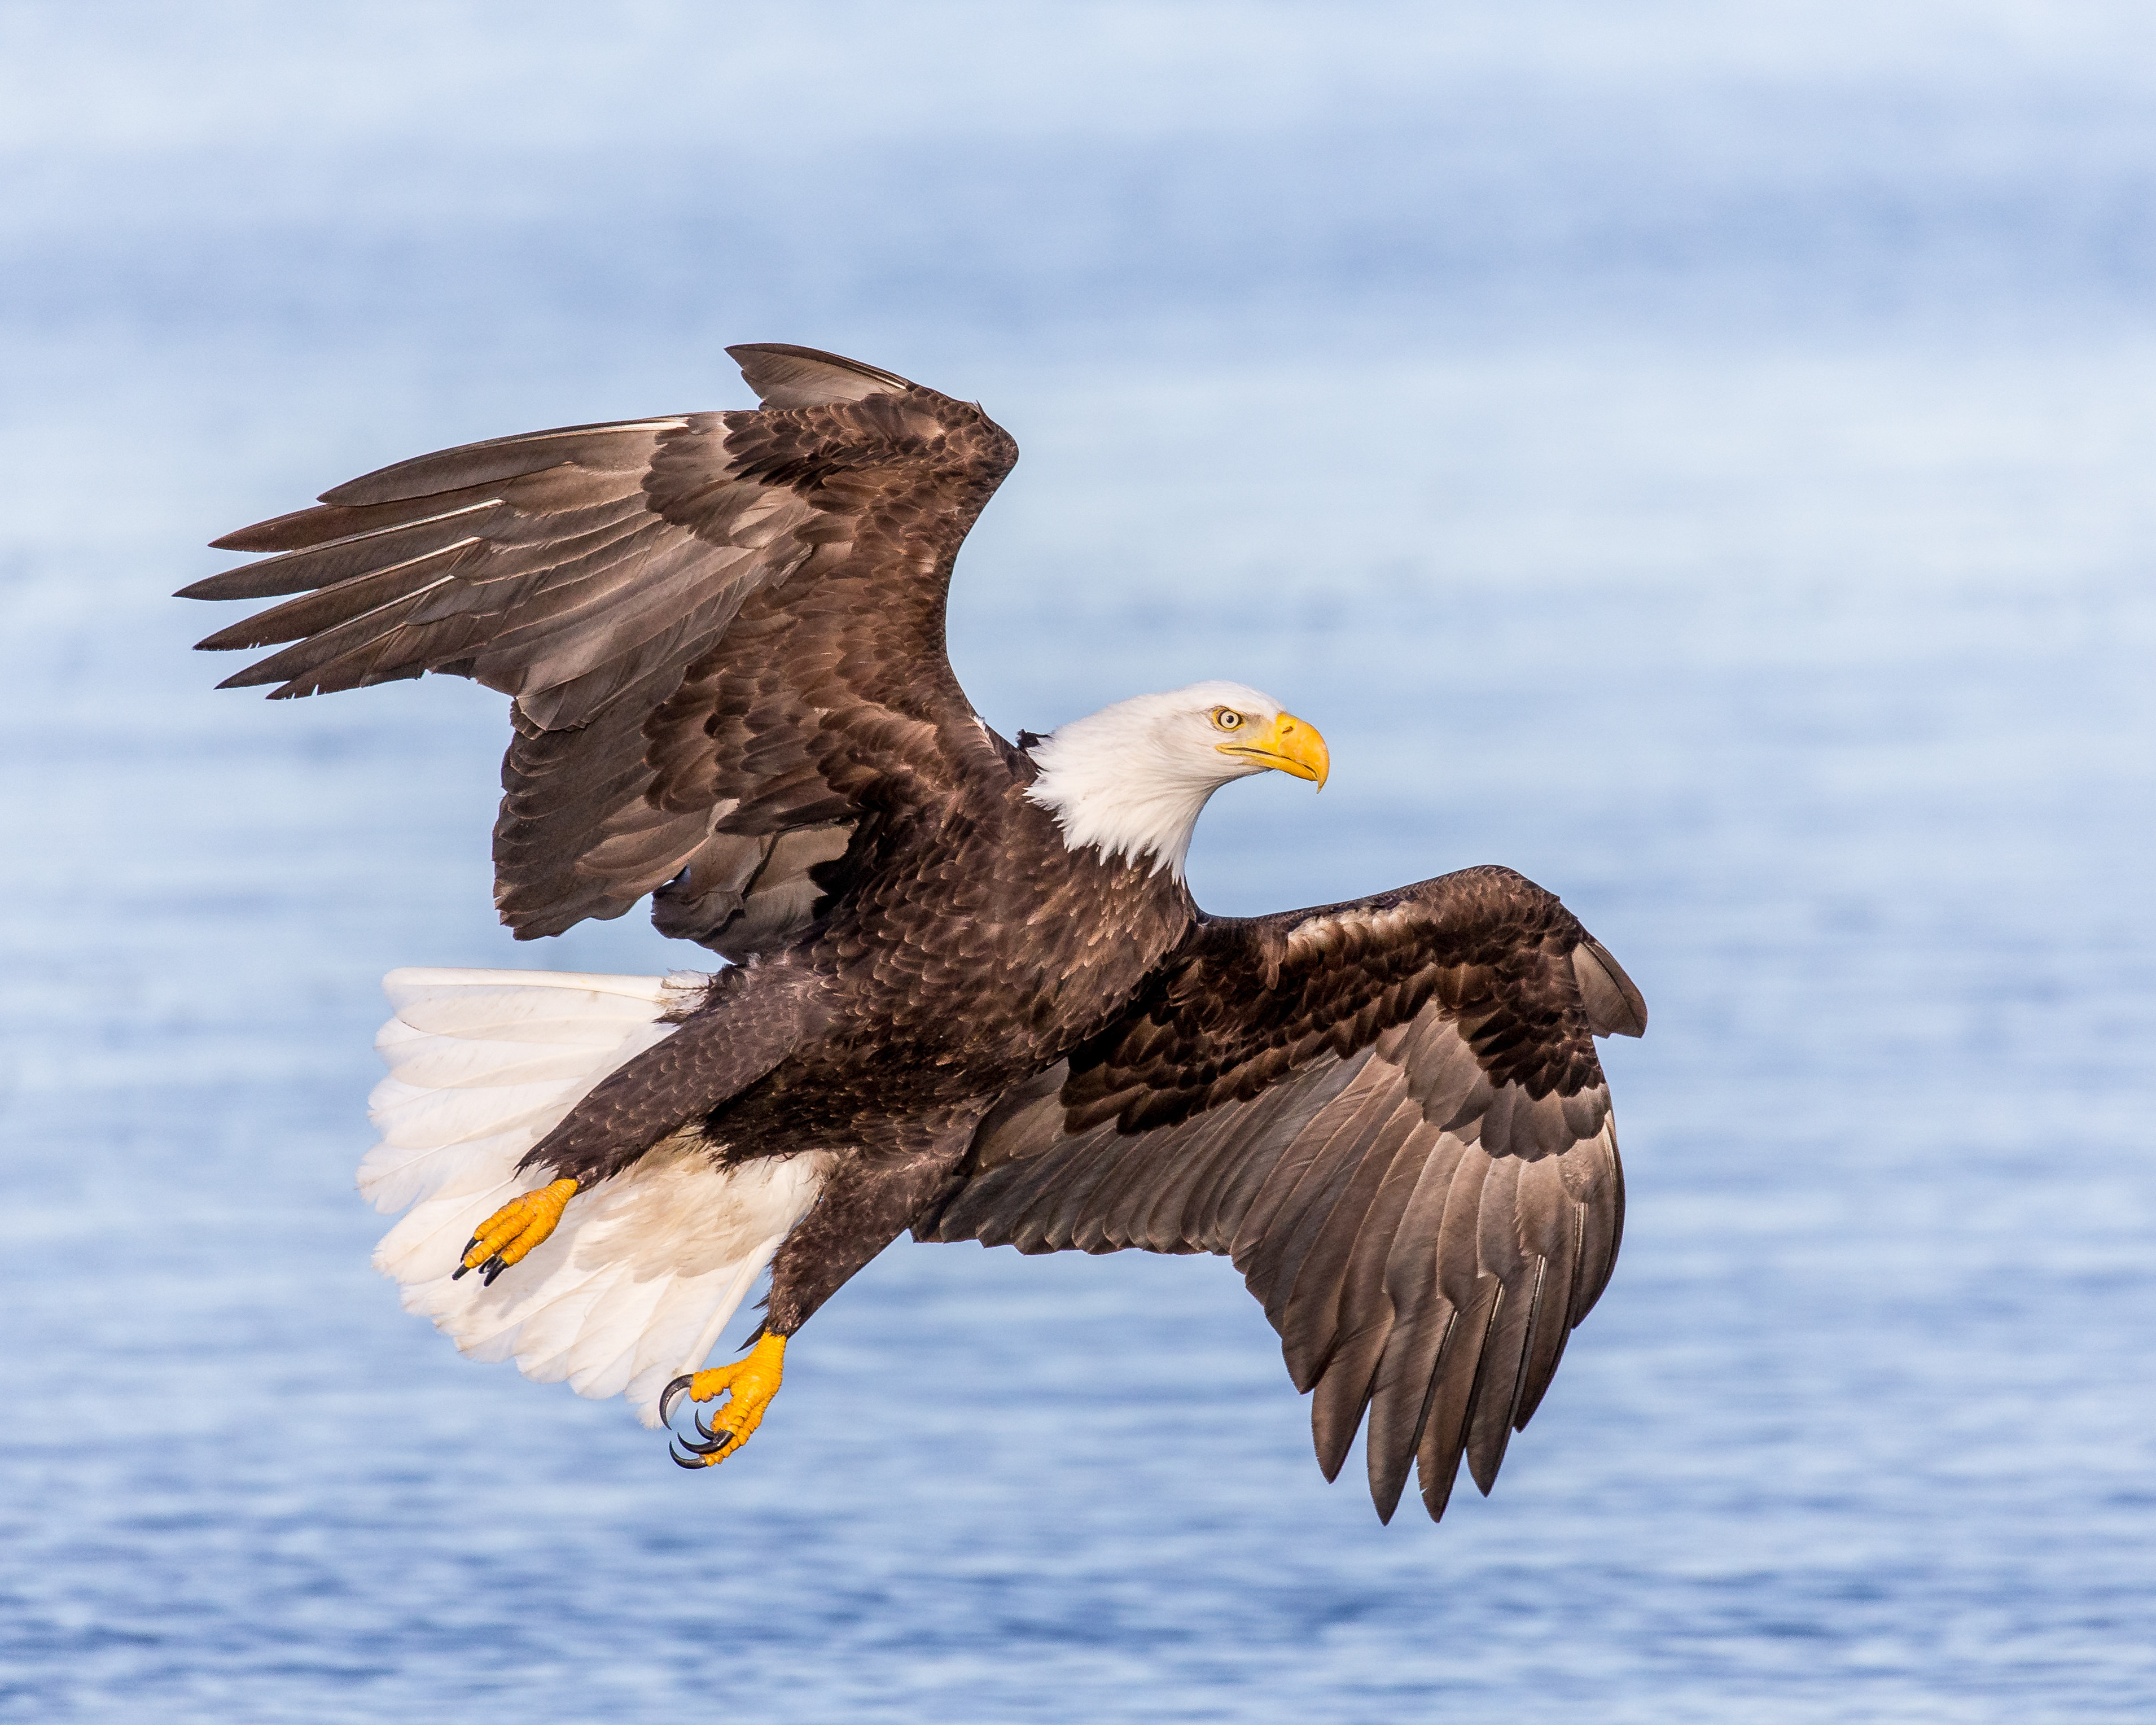
bird, wing, wildlife, beak, eagle, fauna, launch, bird of prey, bald eagle, vertebrate, alaska, inflight, bif, kachemakbay, andymorffew, morffew, baldeagle, superman, accipitriformes